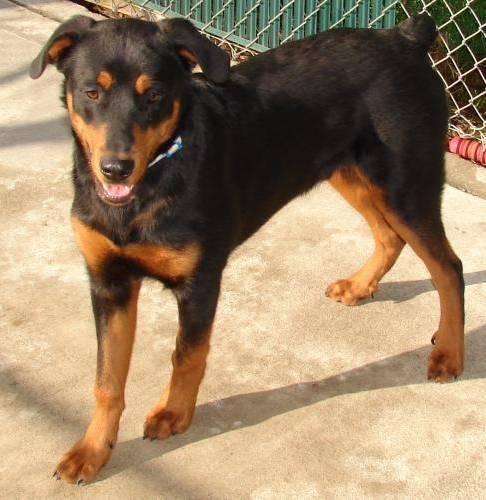
dog